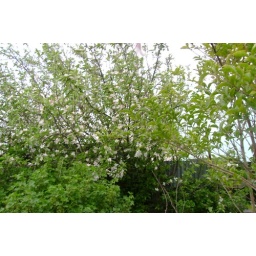
Apple tree. Yeah, in summer you can eat green apples from him . =)